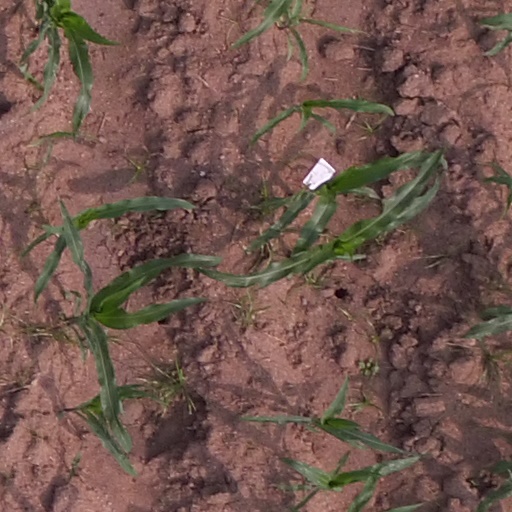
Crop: maize; corn